Franco-Indian Alliances

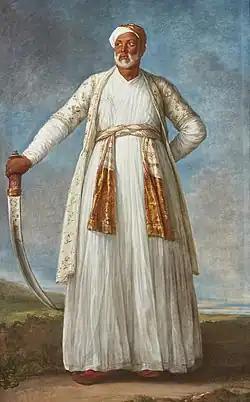
Elisabeth Vigée-Lebrun: Portrait of Mohammed Dervish Khan, Tipu's ambassador to France (1788)

French had lost preeminence in India with the Treaty of Paris in 1763, although five trading posts were being maintained there, leaving opportunities for disputes and power-play with Great Britain. France was successful in supporting the American Revolutionary War in 1776, and wished to oust the British from India as well.